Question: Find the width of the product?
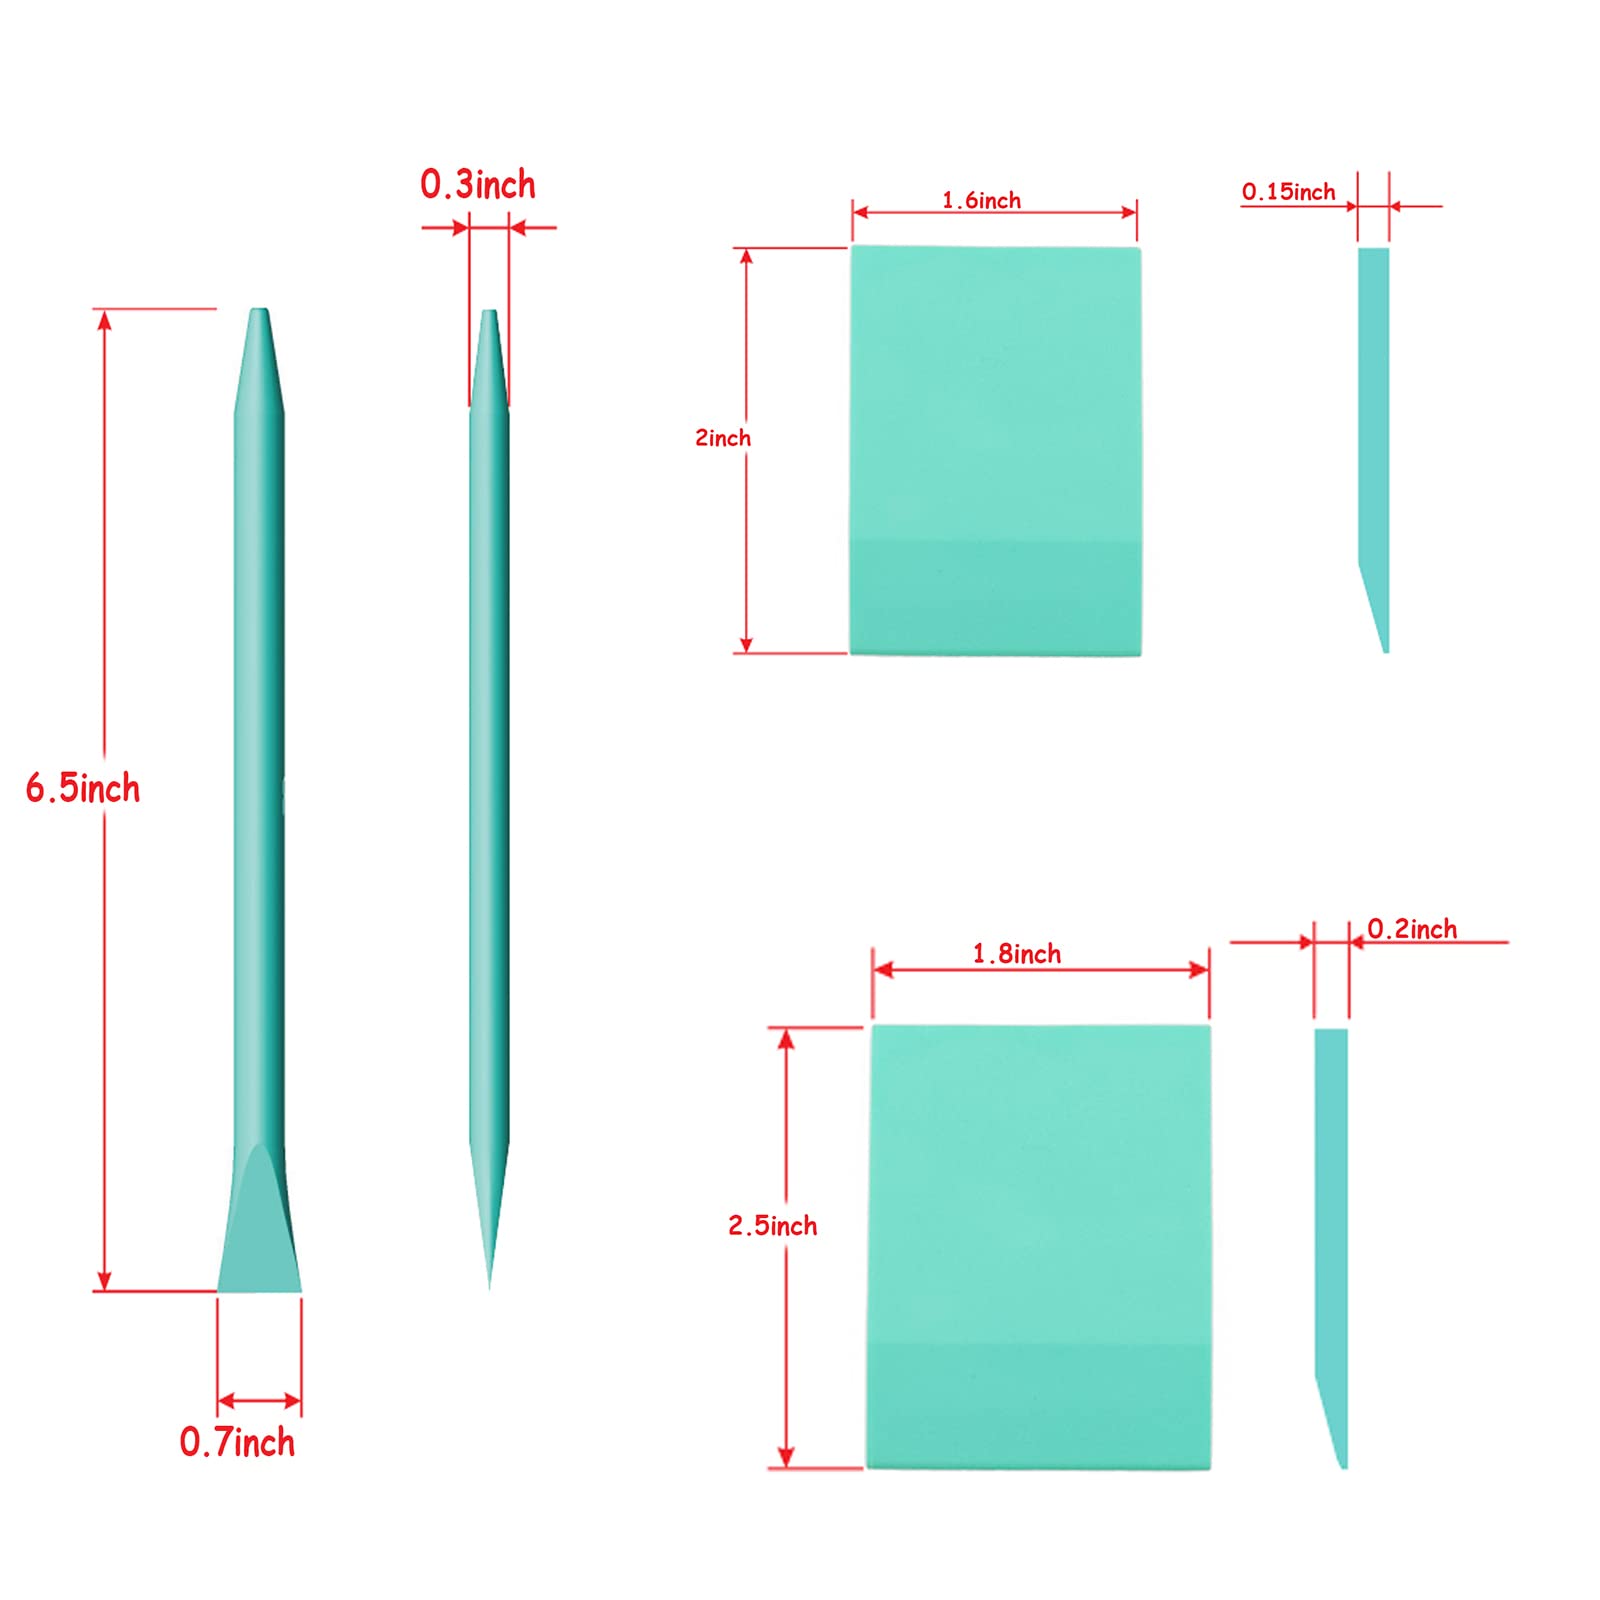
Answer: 6.5 inch